Rachel Alexandra

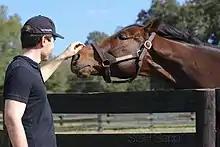
Jess's Dream at the Ocala Stud in 2017.

During the airing of the 2011 Kentucky Derby on May 7, it was announced that she was carrying a colt by Curlin and was due in February. On January 22, 2012, Rachel Alexandra gave birth to a bay colt with a star. The name of the colt was announced prior to the Curlin Stakes at Saratoga on July 27, 2012. The colt was named Jess's Dream for Jess Jackson, who had owned both. That name was selected by Banke from a contest that drew 6,521 names that fans suggested. The winning name was suggested by Samuel Bucholtz of Chino, California and Craig Duncan of Columbia, Tennessee. Jess's Dream is the first-ever offspring of two Preakness Stakes winners, Curlin having won the race in 2007 and Rachel Alexandra in 2009.